Powick

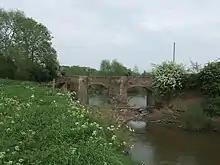
Powick Old Bridge over the River Teme

The old bridge across the Teme at Powick is late mediaeval with 17th-century alterations, built of sandstone with brick parapets. It is a grade I listed scheduled monument.